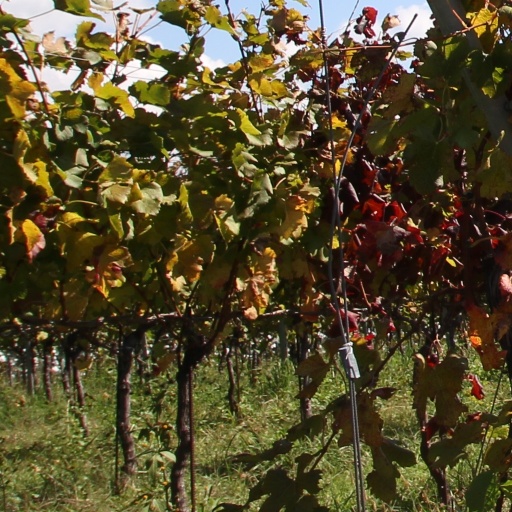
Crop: grape